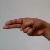
The image shows a hand gesture representing the letter 'H' in Indian Sign Language.